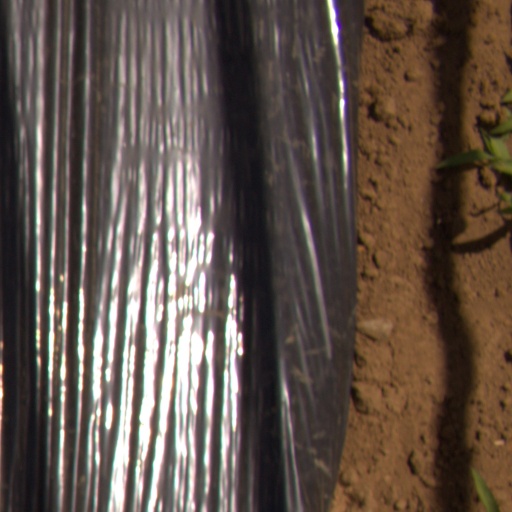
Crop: Jerusalem artichoke